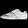
Label: Sneaker